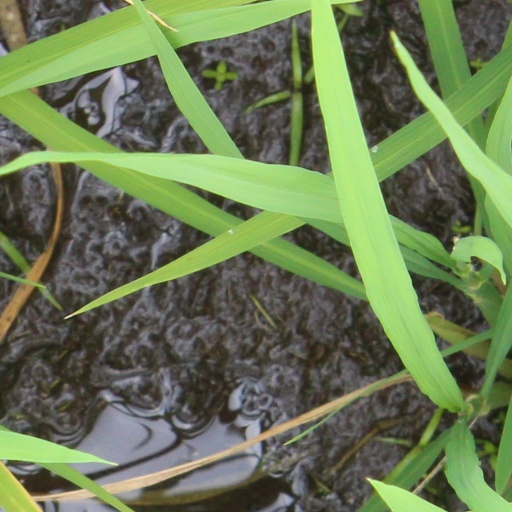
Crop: rice